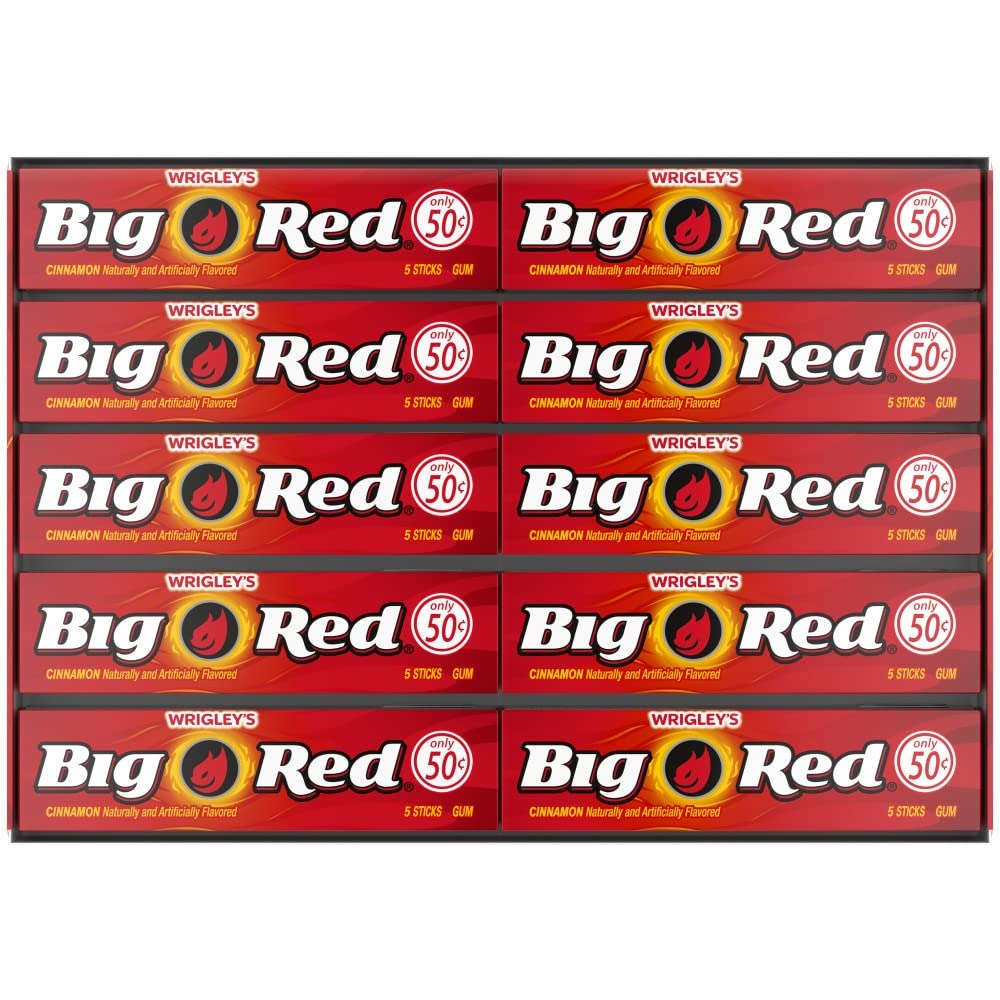
Item Name: WRIGLEY'S BIG RED Chewing Gum Bulk Pack, 5 Sticks Per Pack (40 Total Packs)
Bullet Point 1: Contains forty (40) 5 stick per pack of WRIGLEY'S BIG RED Chewing Gum, Bulk Gum Pack
Bullet Point 2: Get cozy with Big Red chewing gum's fiery, bold cinnamon flavor since 1987
Bullet Point 3: Gift packs of BIG RED chewing gum bulk pack as a stocking stuffer, Easter basket treat, or Halloween trick or treat cinnamon gum
Bullet Point 4: Keep a pack of BIG RED chewing gum in your car, backpack, and pocket to extinguish bad breath with a kick
Bullet Point 5: This bulk gum pack of chewing gum makes it easy for you to stock up and be prepared for the spicy moments of life
Value: 40.0
Unit: Count

Price: 26